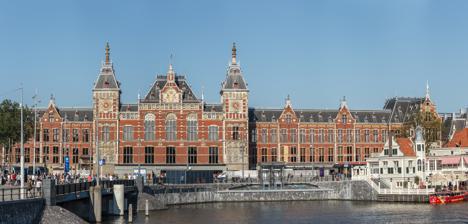
Building: Amsterdam Centraal station
Country: Netherlands
Year built: 1882
Railway station in the Netherlands "Amsterdam Centraal" redirects here. Not to be confused with Amsterdam-Centrum . Amsterdam Centraal Station building in 2016 General information Location Stationsplein 15 Amsterdam Netherlands Coordinates 52°22′42″N 4°54′0″E / 52.37833°N 4.90000°E / 52.37833; 4.90000 Operated by Nederlandse Spoorwegen NS International Arriva DB Fernverkehr Eurostar European Sleeper ÖBB Nightjet Line(s) Amsterdam–Elten railway Amsterdam–Rotterdam railway Amsterdam–Schiphol railway Amsterdam–Zutphen railway Den Helder–Amsterdam railway Nieuwediep–Amsterdam railway Platforms 11 Tracks 15 Connections Metro : 51 52 53 54 Tram : 2, 4, 12, 13, 14, 17, 24, 26 Ferry : F2, F3, F4 : 391, 394, N47, N57, N92, N94, N97 : 305, 306, 314, 316, N01, N04, N10, N14 : 18, 21, 22, 43, 48, 248, N81, N82, N83, N84, N85, N86, N87, N88, N89, N91, N93 Construction Architect Pierre Cuypers Other information Station code Asd IATA code ZYA Website ns.nl/stationsinformatie/asd/amsterdam-centraal History Opened 15 October 1889 ; 135 years ago ( 1889-10-15 ) Passengers 192,178 daily (2018) Services Preceding station Eurostar Following station Rotterdam Centraal towards London Eurostar Terminus Schiphol Airport towards Paris-Nord Schiphol Airport towards Disneyland Paris Schiphol Airport towards Bourg-Saint-Maurice Eurostar (winter) Schiphol Airport towards Marseille-Saint-Charles Eurostar (summer) Preceding station DB Fernverkehr Following station Terminus ICE 43 Utrecht Centraal towards Basel SBB ICE 78 Utrecht Centraal towards Frankfurt (Main) Hbf IC 77 Hilversum towards Berlin Ostbahnhof Preceding station ÖBB Following station Terminus Nightjet Utrecht Centraal towards Innsbruck Hbf or Wien Hbf Utrecht Centraal towards Zürich HB Preceding station European Sleeper Following station Schiphol Airport towards Brussels-South Brussels - Prague Amersfoort Centraal towards Praha hl.n. Preceding station NS International Following station Schiphol Airport towards Brussels-South Intercity Direct 9200 Terminus Preceding station Nederlandse Spoorwegen Following station Amsterdam Sloterdijk towards Schiphol Airport NS Intercity 800 Amsterdam Amstel towards Leeuwarden Schiphol Airport towards Breda NS Intercity Direct 900 Terminus Schiphol Airport towards Rotterdam Centraal NS Intercity Direct 1000 NS Nachtnet 1400 Night train Utrecht Centraal Terminus Terminus NS Intercity 1500 Hilversum towards Deventer Amsterdam Sloterdijk towards Den Haag Centraal NS Intercity 2100 Terminus Amsterdam Sloterdijk towards Vlissingen NS Intercity 2200 NS Intercity 2300 Terminus NS Intercity 2600 Almere Centrum Terminus Amsterdam Sloterdijk towards Enkhuizen NS Intercity 2900 Amsterdam Amstel towards Maastricht Amsterdam Sloterdijk towards Den Helder NS Intercity 3000 Amsterdam Amstel towards Nijmegen Amsterdam Sloterdijk towards Enkhuizen NS Intercity 3900 Amsterdam Amstel towards Heerlen NS Intercity 4500 Terminus Terminus NS Nachtnet 21500 Night train Hilversum Media Park towards Utrecht Centraal Haarlem Terminus NS Nachtnet 22200 Night train Terminus Amsterdam Sloterdijk towards Uitgeest NS Sprinter 4000 Amsterdam Muiderpoort towards Rotterdam Centraal Amsterdam Sloterdijk towards Den Haag Centraal NS Sprinter 4600 Amsterdam Muiderpoort towards Almere Oostvaarders Amsterdam Sloterdijk towards Hoorn NS Sprinter 4800 Terminus Amsterdam Sloterdijk towards Zandvoort NS Sprinter 5400 Amsterdam Sloterdijk towards Hoofddorp NS Sprinter 5800 Amsterdam Muiderpoort towards Amersfoort Vathorst Amsterdam Sloterdijk towards Uitgeest NS Sprinter 7400 Amsterdam Muiderpoort towards Driebergen-Zeist Location Amsterdam Centraal Location within Northern Randstad Show map of Northern Randstad Amsterdam Centraal Amsterdam Centraal (Netherlands) Show map of Netherlands Amsterdam Centraal station ( Dutch : Station Amsterdam Centraal [staːˈɕɔn ˌɑmstərˈdɑm sɛnˈtraːl] ; abbreviation : Asd) is the largest railway station in Amsterdam , North Holland , the Netherlands . A major international railway hub, it is used by 192,000 passengers a day, making it the second busiest railway station in the country after Utrecht Centraal and the most visited Rijksmonument of the Netherlands. National and international railway services at Amsterdam Centraal are provided by NS (Nederlandse Spoorwegen) , the principal rail operator in the Netherlands. Amsterdam Centraal is the northern terminus of Amsterdam Metro routes 51, 53, 54, and stop for 52 operated by municipal public transport operator GVB . It is also served by a number of GVB tram and ferry routes as well as local and regional bus routes operated by GVB, Connexxion and EBS . Amsterdam Centraal was designed by Dutch architect Pierre Cuypers and opened in 1889. It features a Gothic , Renaissance Revival station building and a cast iron platform roof spanning approximately 40 metres. Since 1997, the station building, underground passages, metro station, and the surrounding area have been undergoing major reconstruction and renovation works to accommodate the North-South Line metro route, which was opened on 22 July 2018. Amsterdam Centraal has the second longest railway platform in the Netherlands with a length of 695 metres. Due to the length, each platform may serve two trains, while one embarks from side "a" of a platform and the other, from side "b". History Construction Amsterdam Centraal station, designed by Pierre Cuypers , c. 1890–1900. Aerial photograph of Amsterdam Central station, 1920–1940. First station roof (1889), designed by L.J. Eijmer The station viewed from the A'DAM Tower (originally the Shell Tower) Amsterdam Centraal was designed by Pierre Cuypers , who is also known for his design of the Rijksmuseum in Amsterdam. While Cuypers was the principal architect, it is believed that he focused mostly on the decoration of the station building and left the structural design to railway engineers. The station was built by contractor Philipp Holzmann . The new central station replaced Amsterdam Willemspoort Station, which had closed in 1878, as well as the temporary Westerdok Station used from 1878 to 1889. The idea for a central station came from Johan Rudolph Thorbecke , then the Netherlands Minister of the Interior and responsible for the national railways, who, in 1884, laid two proposals before the Amsterdam municipal council. In the first proposal, the station would be situated between the Leidseplein and the Amstel river. In the other, it would be built in the open harbour front allowing for the station to be connected to the existing main lines in the area to the west and the south, but also to a projected new northern line. Cuypers' design of the station building in many ways strongly resembled his other architectural masterpiece, the Rijksmuseum , of which the construction had begun in 1876. It features a palace -like, Gothic / Renaissance Revival facade, with two turrets and many ornamental details and stone reliefs referring to the capital city's industrial and commercial importance. A royal waiting room for the Dutch monarchy (one of three in active use in the country today) was also included in the design. Cuypers' station reflects the romantic nationalistic mood in the late nineteenth-century Netherlands , with its many decorative elements glorifying the nation's economic and colonial power at the time. As with the Rijksmuseum , the station's overall architecture reminded many contemporaries of medieval cathedrals. For that reason, as well as for the fact that it became increasingly clear that the national government wanted the station to be built at the city's waterfront effectively separating the city from the IJ lake , the plan was highly controversial. In his book on the history of city, Amsterdam historian Geert Mak writes that: Almost all of Amsterdam's own experts and others involved thought this to be a catastrophic plan, 'the most disgusting possible attack on the beauty and glory of the capital'. Nevertheless, the building of the Central Station in front of the open harbour was forced through by the railway department of the Ministry of Transport in The Hague , and the Home Secretary, Thorbecke . Finally, the plan made its way through the Amsterdam municipal council by a narrow majority. Construction works started in 1882. The station is built on three interconnected artificial islands in the IJ lake. These islands were created with sand taken from the dunes near Velsen , which had become available as a result of the excavation of the North Sea Canal . The islands together are known as Stationseiland (Station Island). Like many other structures in Amsterdam, the station was built on wooden piles (8,687 pieces). The construction of the station was delayed because of the instability of the soil, which set back the completion of the work by several years. The station building was completed in 1884, but the commission to Cuypers did not include the roofwork of the platforms. Therefore, the station did not yet feature its distinctive station roof. This roof, consisting of 50 curved trusses and a span of almost 45 meters (147 ft 8 in), was designed by L.J. Eijmer, a civil engineer with the private railroad company Staatsspoorwegen . The roof was manufactured by Andrew Handyside and Company of Derby , England . Cuypers did design the decorations for the trusses and the gable ends. On 15 October 1889, the station was officially opened, drawing large numbers of crowds. The visitors were charged 0.25 guilders to see the station; in the first two days after the opening, several dozens of thousands paid. The opening of the central station marked the city's transition from a waterfront city to an inland city, spurring further redevelopment activities in the city centre which included the realignment of streets and the filling up of canals. The waterways would soon be replaced by tramways and cars as the primary modes of transport in the city. In 1920, the East Wing of the station (the lower end of the building) was demolished and replaced by "The East", a postal service building designed by Cuypers' son Joseph. A second, narrower and longer but similar roof on the north side of the station was completed in 1922. Early expansions and modernization In the 1950s, a pedestrian tunnel was created between the station and the road in front of it, which terminated inside the station. With the construction of the metro tunnel in the late 1970s, both the pedestrian tunnel and the road in front of the station disappeared. In the early 1980s, the central hall and middle tunnel were considerably widened and modernized. In the 1990s, a new signaling post was built on the western side of the station. In addition, the number of tracks on that side was expanded in order to increase capacity in the direction of Sloterdijk station . In 1996, a third, 'centre roof' designed by Jan Garvelink, architect at Holland Rail Consult, was built between the two existing roofs, whereby all platforms at the station were now covered. Later reform and expansion IJzijde station hall Since 1997, the station has been continuously undergoing reconstruction works because of the development of the North-South Line of the Amsterdam Metro , which was originally planned to be completed in 2014. Due to several setbacks, some at the Amsterdam Centraal building site, the line was fully completed in 2018. Construction works at the station include a renovation of the station building, including the reconstruction of original station features which had disappeared over the years, a redevelopment of the Stationsplein (Station Square), and a new bus station on the north side of the station. In 2000, the new western passenger tunnel opened replacing the main tunnel in the centre of the station which was shut down enabling the construction of the new metro line. In 2004, platforms 10-15 were extended to accommodate international high-speed rail services. Construction works for the bus station commenced in 2003, opened in 2009 and finished in 2014. It includes the construction of a fourth station roof and a station hall with space for shops and restaurants. It replaces 5 small bus stations and several isolated bus stops across the Station Island. With all buses eventually moving to the new bus station on the north side, the Station Island should only be accessible to pedestrians, cyclists and trams. The three passenger tunnels underneath the station were upgraded and provided with convenience stores and kiosks. In addition, two new passageways were created enabling the hosting of larger retail stores, geared towards passengers who have more time to spend at the station. Eurostar calling at Amsterdam Centraal station On 4 February 2020, the Minister of Infrastructure and Water Management , Cora van Nieuwenhuizen , and the UK Transport Secretary , Grant Shapps , announced that juxtaposed controls would be established in the station. According to the announcement, starting from 30 April 2020, Eurostar passengers travelling to the UK would clear exit checks from the Schengen Area as well as UK entry checks (conducted by the UK Border Force ) in the station before boarding their train (without having to disembark at Brussels-South station , go through the juxtaposed controls there, and re-board the train before continuing their journey to the UK). However, the launch was postponed due to the COVID-19 pandemic . The inauguration of juxtaposed controls in the station subsequently took place on 26 October 2020. From 2017 there will be further reconstruction works at the station. A number of platforms will be widened making use of the tracks which do not currently have platforms. This means that alterations will be made in the tunnels under the platforms again. Furthermore, the eastern tunnel will be made wider, based on the example of the middle tunnel. The old railway bridges to the east of the station will also be replaced. Railway station layout Amsterdam Centraal station from the side v t e Amsterdam Centraal station Legend Train services: A'dam–Schiphol ry. to Schiphol Airport Den Helder–A'dam ry. to Zaandam Metro access: A'dam–Haarlem–R'dam ry. to Haarlem Korte Prinsengracht Metro station 1 52 to Zuid 2 52 to Noord 1 2 51 53 54 to Amstel Westertoegang 1 Ferry lines F4 to NDSM and F3 to Buiksloterweg 4 a 7 a 10 a 13 a 15 a Tram lines 2, 12 , 13, and 17 to Dam Square (west side) 2 a 5 a 8 a 11 a 14 a B3 B1 3 9 B4 B2 IJ Tram lines 4 and 14 to Dam Square (east side) A3 A1 A4 A2 6 12 Royal waiting room 2 b 5 b 8 b 11 b 14 b for the Dutch monarchy 4 b 7 b 10 b 13 b 15 b Border control terminal for cross-Channel trains Oostertoegang Ferry line F2 to IJplein Oosterdoksdoorgang Tram line 26 (IJtram) to Rietlandpark A'dam–Zutphen ry. / Weesp–Lelystad ry. to Almere A'dam–Zutphen ry. to Amersfoort A'dam–Arnhem ry. to Utrecht Amsterdam Centraal has 15 tracks, 11 of which are alongside a platform : four island platforms with tracks along the full length on both sides (tracks 4/5, 7/8, 10/11, 13/14); one side platform with one track along the full length (track 15); and one bay platform with two tracks (tracks 1/2). Platforms 2-15 have an A-side (to the west) and a B-side (to the east). This means that there are 21 places where a train can be positioned for passenger access, with scissors crossings in the middle enabling trains to pass each other. Track 1 terminates short of the western end of the station building, which fronts track 2. Tracks 3, 6, 9, and 12 have no platform. Railway services Amsterdam Centraal is a terminus station on many historical railway lines in the Netherlands: the Amsterdam–Rotterdam railway (1839), also known as the Oude Lijn , via Haarlem , Leiden and The Hague (Den Haag); the Den Helder–Amsterdam railway (1865), also known as the Staatslijn K , from Den Helder to Amsterdam via Alkmaar and Uitgeest ; the Amsterdam-Zutphen railway (1874), also known as the Oosterspoorweg , via Hilversum , Amersfoort and Apeldoorn ; the Amsterdam-Elten railway (1856), also known as the Rhijnspoorweg , via Utrecht and Arnhem ; and the Amsterdam-Schiphol railway (1986), also known as the Westtak Ringspoorbaan . As of December 2014, Amsterdam Centraal is served by 8 international rail routes and 22 national rail routes. From Amsterdam Central Station, one can travel by train to most major destinations in the Netherlands and surrounding countries. In the 2024 timetable, the station will be served by the following train series: International rail Train Operator(s) Route Notes 450 European Sleeper Brussel-Zuid – Antwerpen-Centraal – Roosendaal – Rotterdam Centraal – Den Haag HS – Schiphol Airport – Amsterdam Centraal – Amersfoort Centraal – Deventer – Bad Bentheim – Berlin Hbf – Dresden Hbf – Praha hl.n. Stops 2-3x per week. Does not stop at Schiphol Airport and Den Haag HS towards Brussels. Eurostar 9100 Eurostar Amsterdam Centraal – Rotterdam Centraal – Brussel-Zuid – Lille-Europe – London St Pancras International Lille-Europe is served irregularly. Eurostar 9300 Eurostar Amsterdam Centraal – Schiphol Airport – Rotterdam Centraal – Antwerpen-Centraal – Brussel-Zuid – Paris-Nord Various journeys only between Amsterdam and Brussels Eurostar 9900 Eurostar Amsterdam Centraal – Schiphol Airport – Rotterdam Centraal – Antwerpen-Centraal – Brussel-Zuid – [ Aéroport Charles-de-Gaulle 2 TGV – Marne-la-Vallée - Chessy ] / [ Chambéry-Challes-les-Eaux – Albertville – Moûtiers - Salins - Brides-les-Bains – Aime-La Plagne – Landry – Bourg-Saint-Maurice ] / [ Valence-Rhône-Alpes-Sud TGV – Avignon TGV – Aix-en-Provence TGV – Marseille Saint-Charles ] Marne-la-Vallée - Chessy 2 times a day. Bourg-Saint-Maurice 1 time a week in winter. Marseille Saint-Charles 1 time a week in summer. 140/240 IC 77 Intercity ( NS International / DB Fernverkehr ) Amsterdam Centraal – Hilversum – Amersfoort Centraal – Apeldoorn – Deventer – Hengelo – Bad Bentheim – Rheine – Osnabrück Hbf – Bünde (Westf) – Hannover Hbf – Berlin-Spandau – Berlin Hbf – Berlin Ostbahnhof Doesn't stop in Almelo. Runs every 2 hours. 9200 IC 35 Intercity Direct, Beneluxtrein ( NS International ) Amsterdam Centraal – Schiphol Airport – Rotterdam Centraal – Breda – Noorderkempen – Antwerpen-Centraal – Mechelen – Brussels Airport-Zaventem – Brussel-Noord – Brussel-Centraal – Brussel-Zuid Via HSL-Zuid , between Schiphol and Rotterdam, a surcharge is payable for travel within the Netherlands. 100 ICE 43 Intercity Express ( NS International ) Amsterdam Centraal – Utrecht Centraal – Arnhem Centraal – Oberhausen Hbf – Duisburg Hbf – Düsseldorf Hbf ] / [ Hannover Hbf – Minden (Westf) – Herford – Bielefeld Hbf – Gütersloh Hbf – Hamm (Westf) – Hagen Hbf – Wuppertal Hbf ] – Köln Hbf – Siegburg/Bonn – Frankfurt (Main) Flughafen Fernbahnhof – Mannheim Hbf – Karlsruhe Hbf – Offenburg – Freiburg (Breisgau) Hbf – Basel Bad Bf – Basel SBB Once a day between Amsterdam and Basel. 400 ÖBB ( Nightjet ) Amsterdam Centraal – Utrecht Centraal – Arnhem Centraal – Innsbruck Hbf / Vienna / Zürich HB National rail National rail services at the station are provided by NS , the principal rail operator in the Netherlands. NS offers four types of rail service from Amsterdam Centraal: Intercity Direct operating on the HSL-Zuid high-speed rail line, long-distance Intercity services, local Sprinter services, and the Nachtnet night service. Train Operator(s) Route 800 Intercity ( NS ) Maastricht – Sittard – Roermond – Weert – Eindhoven Centraal – 's-Hertogenbosch – Utrecht Centraal – Amsterdam Centraal – Alkmaar – ( Den Helder ) 1400 Intercity ( NS ) Utrecht Centraal – Amsterdam Centraal – Schiphol Airport – Den Haag HS – Rotterdam Centraal 1500 Intercity ( NS ) Amsterdam Centraal – Hilversum – Amersfoort Centraal – Apeldoorn – Deventer 2100 Intercity ( NS ) Amsterdam Centraal – Haarlem – Leiden Centraal – Den Haag Centraal 2200 Intercity ( NS ) Amsterdam Centraal – Amsterdam Sloterdijk – Haarlem – Leiden Centraal – Den Haag HS – Delft – Schiedam Centrum – Rotterdam Centraal – Dordrecht – Roosendaal – Vlissingen 2300 Intercity ( NS ) Amsterdam Centraal – Amsterdam Sloterdijk – Haarlem – Leiden Centraal – Den Haag HS – Delft – Schiedam Centrum – Rotterdam Centraal – Dordrecht – Roosendaal – Vlissingen 2600 Intercity ( NS ) Almere Centrum – Amsterdam Centraal 12600 Intercity ( NS ) Groningen – Assen – Zwolle – Lelystad Centrum – Almere Centrum – Amsterdam Centraal 2900 Intercity ( NS ) Enkhuizen – Hoorn – Amsterdam Centraal – Utrecht Centraal – 's-Hertogenbosch – Eindhoven Centraal – Weert – Roermond – Sittard – Maastricht 3000 Intercity ( NS ) Nijmegen – Arnhem Centraal – Ede-Wageningen – Veenendaal-De Klomp – Driebergen-Zeist – Utrecht Centraal – Amsterdam Centraal – Zaandam – Alkmaar – Den Helder 3900 Intercity ( NS ) Enkhuizen – Hoorn – Amsterdam Centraal – Utrecht Centraal – 's-Hertogenbosch – Eindhoven Centraal – Weert – Roermond – Sittard – Heerlen 12100 Intercity ( NS ) Amsterdam Centraal – Amsterdam Sloterdijk – Haarlem – Zandvoort aan Zee 22200 Intercity ( NS ) Amsterdam Centraal – Haarlem 900 Intercity Direct ( NS ) Amsterdam Centraal – Schiphol Airport – Rotterdam Centraal – Breda 1000 Intercity Direct ( NS ) Amsterdam Centraal – Schiphol Airport – Rotterdam Centraal – Breda 4000 Sprinter ( NS ) Uitgeest – Zaandam – Amsterdam Centraal – Breukelen – Woerden – Gouda – Rotterdam Centraal 4500 Sprinter ( NS ) Amsterdam Centraal – Hoorn – Enkhuizen 4600 Sprinter ( NS ) (Den Haag Centraal – ) Leiden Centraal – Schiphol Airport – Amsterdam Sloterdijk – Amsterdam Centraal – Weesp – Almere Centrum – ( Almere Buiten – Almere Oostvaarders ) 4800 Sprinter ( NS ) Amsterdam Centraal – Haarlem – Alkmaar – Hoorn 5400 Sprinter ( NS ) Amsterdam Centraal – Haarlem – Zandvoort aan Zee 5800 Sprinter ( NS ) Amersfoort Vathorst – Amersfoort Centraal – Hilversum – Weesp – Amsterdam Centraal – Amsterdam Sloterdijk – Schiphol Airport – Hoofddorp 7400 Sprinter ( NS ) Uitgeest – Zaandam – Amsterdam Centraal – Breukelen – Utrecht Centraal – Driebergen-Zeist 32790 Nachttrein ( Arriva ) Groningen – Assen – Zwolle – Lelystad Centrum – Almere Centrum – Amsterdam Centraal – Schiphol Airport Other transport Metro services Centraal Station Amsterdam Centraal metro station platform for Line 52 General information Location Stationsplein 15, Amsterdam Netherlands Owned by City of Amsterdam Operated by Amsterdam Metro Line(s) 51 Line 51 52 Line 52 53 Line 53 54 Line 54 Platforms 2 Tracks 2 Train operators GVB Construction Structure type Underground History Opened 22 July 2018 Services Preceding station Amsterdam Metro Following station Terminus Line 51 Nieuwmarkt towards Isolatorweg Line 53 Nieuwmarkt towards Gaasperplas Line 54 Nieuwmarkt towards Gein Noorderpark towards Noord Line 52 Rokin towards Station Zuid Location Centraal Station Location within metro van Amsterdam Amsterdam Centraal metro station (called Centraal Station on the Amsterdam Metro system) opened in 1980. It is the terminus station of three routes: Line 51 (Amsterdam Centraal - Isolatorweg ), Line 53 (Amsterdam Centraal - Gaasperplas ), and Line 54 (Amsterdam Centraal - Gein ). In July 2018, the new Line 52 ( Noord Station - Zuid Station ) opened. The metro station is only accessible with an OV-chipkaart smart card, the national fare system for public transport in the Netherlands. Disposable cards for one-hour, one-day or multiple-day use are available at ticket machines in the metro station hall. As of 2018, the following metro services call at Centraal Station: Route Line From Via To Frequency Line 51 Centraal Station Nieuwmarkt , Waterlooplein , Weesperplein , Wibautstraat , Amstelstation , Spaklerweg , Overamstel , Station RAI , Station Zuid , Amstelveenseweg , Henk Sneevlietweg , Heemstedestraat , Station Lelylaan , Postjesweg , Jan van Galenstraat , De Vlugtlaan , Station Sloterdijk Isolatorweg 8/hour (peak hours), 6/hour (Mon-Sun until 8.00 pm), 5/hour (from 8.00 pm, Sat-Sun until 10.00 am) Line 52 Noord Noorderpark , Centraal Station , Rokin , Vijzelgracht , De Pijp , Europaplein Station Zuid 10/hour (Mon-Sun until 10.00 pm), 8/hour (Sat-Sun until 10.00 pm, Mon-Sun after 10.00 pm) Line 53 Centraal Station Nieuwmarkt , Waterlooplein , Weesperplein , Wibautstraat , Amstelstation , Spaklerweg , Van der Madeweg , Venserpolder , Station Diemen Zuid , Verrijn Stuartweg , Ganzenhoef , Kraaiennest Gaasperplas 8/hour (peak hours), 6/hour (Mon-Sun until 10.00 pm), 4/hour (Sat-Sun until 10.00 am, Mon-Sun after 10.00 pm) Line 54 Centraal Station Nieuwmarkt , Waterlooplein , Weesperplein , Wibautstraat , Amstelstation , Spaklerweg , Van der Madeweg , Station Duivendrecht , Strandvliet , Station Bijlmer ArenA , Bullewijk , Station Holendrecht , Reigersbos Gein 8/hour (peak hours), 6/hour (Mon-Sun until 8.00 pm), 5/hour (Sat-Sun until 10.00 am, Mon-Sun after 8.00 pm) Tram services Tram stop for routes 2, 12, 13 and 17 on the west side ( Westzijde ) Tram services at Amsterdam Centraal are provided from two tram stations on Stationsplein (Station Square), situated in front of the station's main entrance. Tram routes 2, 12, 13 and 17 call on the west side ( Westzijde , Platform B) of the square, the other routes call on the east side ( Oostzijde , Platform-A). Tram Service Operator From To Via Frequency 2 GVB Centraal Station Nieuw Sloten Leidseplein, Museumplein, Willemsparkweg, Hoofddorpplein, Heemstedestraat metro station , Sloten 8 to 10x per hour (Monday-Friday), 6x per hour (Weekends) 4 GVB Centraal Station Station RAI Rembrandtplein, De Pijp, Rivierenbuurt 6x per hour. 4x per hour (Evenings/Sundays) 12 GVB Centraal Station Amstel Station Leidseplein, Museumplein, De Pijp 6 to 8x per hour. 6 to 9x per hour (Saturday). 6 to 8x per hour (Sundays) 13 GVB Centraal Station Geuzenveld Westermarkt, Oud West, Overtooseveld Noord, Jan van Galenstraat metro station , Slotermeer 6 to 8x per hour. 4 to 8x per hour (Sundays) 14 GVB Centraal Station Flevopark Waterlooplein, Artis , Alexanderplein 8 to 10x per hour (Monday-Friday), 6 to 8x per hour (Saturday), 4 to 6x per hour (Sundays) 17 GVB Centraal Station Dijkgraafplein ( Osdorp ) Westermarkt, Marnixstraat Bus Station, Kinkerstraat, Surinameplein, Lelylaan station , Meer en Vaart, Osdorp Central 6 to 10x per hour (Monday-Friday), 6x per hour (Weekend) 26 GVB Centraal Station IJburg Piet Heinkade, Rietlandpark, Zuiderzeeweg (P&R), IJburglaan 6 to 10x per hour. 6x per hour (Saturdays). 4 to 6x per hour (Sundays) Bus services City services A GVB route 43 bus on platform E As of July 2018, GVB city bus routes 18, 21 and 22 and 48 depart from the new bus platform G on the lake side of the station ( IJzijde or 'IJ side'). Bus Service Operator Platform From Via To 18 GVB G-K Centraal Station Westerdok, De Baarsjes, Mercatorplein, Postjesweg metro station , Johan Huizingalaan Slotervaart 21 GVB G-K Centraal Station Westerdok, Van Hallstraat, Haarlemmerweg, Bos en Lommerplein, De Vlugtlaan metro station , Geuzenveld Noord Geuzenveld 22 GVB G-C & G-J Muiderpoort Station Spaarndammerbuurt, Centraal Station, Indische Buurt Station Sloterdijk 43 GVB G-E Centraal Station Java Eiland, KNSM Eiland Borneo Eiland 48 GVB G-J Centraal station Spaarndammerbuurt Houthaven City nightbuses Night bus services operate daily, starting around midnight and running until around 6 AM. From Monday to Thursday, night buses run once per hour. On Fridays, Saturdays, and Sundays, they run twice per hour. As of December 2014, all night buses depart from platform G on the lake side of the station and call at all main entertainment areas in Amsterdam's city centre, including Leidseplein and Rembrandtplein . Bus Service Operator From To N01 EBS Centraal Station Purmerend Overwhere N04 EBS Centraal Station Purmerend Purmer-Noord N10 EBS Centraal Station Edam N14 EBS Centraal Station Hoorn N23 Keolis Centraal Station Station Almere Centrum N47 Connexxion Centraal Station Uithoorn, via Amstelveen N57 Connexxion Centraal Station Aalsmeer, via Amstelveen N81 GVB Centraal Station Station Sloterdijk N82 GVB Centraal Station Geuzenveld N83 GVB Centraal Station Osdorp de Aker N84 GVB Centraal Station Amstelveen Busstation N85 GVB Centraal Station Gein N86 GVB Centraal Station Station Bijlmer ArenA N87 GVB Centraal Station Station Bijlmer ArenA N88 GVB Centraal Station Nieuwe Sloten N89 GVB Centraal Station IJburg, via Muiderpoort Station N91 GVB Centraal Station Nieuwendam N92 Connexxion Centraal Station Zaandam Station N93 GVB Centraal Station Molenwijk N94 Connexxion Centraal Station Westzaan N97 Connexxion Centraal Station Nieuw-Vennep, via Schiphol Airport Noord Holland services An R-Net EBS bus at the new bus station. EBS (part of Egged ) regional bus services depart from a new bus station on the IJ lake side of the station (beyond platform 15). This can be reached from the main central walkway via escalators. Connexxion bus services depart from the Kamperbrug bus stops on the city centre side of the station. Bus Service Operator Route 305 EBS R-Net Amsterdam Centraal – Ilpendam – Purmerend – De Rijp 314 EBS R-Net Amsterdam Centraal – Monnickendam – Edam – Station Hoorn 316 EBS R-Net Amsterdam Centraal – Monnickendam – Volendam – Edam Busstation 391 EBS R-Net Amsterdam Centraal – Zaandam – Zaanse Schans 800 EBS Amsterdam Centraal → Zaanse Schans → Edam → Volendam → Amsterdam Centraal 801 EBS Amsterdam Centraal → Volendam → Edam → Zaanse Schans → Amsterdam Centraal Ferry services IJ lake ferry at Amsterdam Centraal. Free-of-charge ferry services from Amsterdam Centraal to the borough of Amsterdam North across the IJ lake depart from the quay on the northern side of the station at the De Ruijterkade . Just behind the station is the EYE Film Institute Netherlands , easily accessible with a free ferry. Ferry Service Operator From To Frequency Notes IJpleinveer (F2) GVB Centraal Station IJplein 2 to 4x per hour(Monday to Saturday). 2x per hour (Sunday) On Sunday mornings limited services. Buiksloterwegveer (F3) GVB Centraal Station Buiksloterweg 24 hours a day, every 6 to 12 minutes (Monday to Sunday) NDSM-werfveer (F4) GVB Centraal Station NDSM-werf 2 to 6x per hour (Monday to Friday). 2 to 6 (Weekend). 2x per hour late evenings and night Late night services Friday (Saturday early morning) and Saturday (Sunday early morning). Underwater bicycle parking Stationsplein bicycle parking IJboulevard bicycle parking Due to the completion of the Stationseiland project and the implementation of the Entree plan, the station has had two indoor bicycle parking station and two station bicycle parking stations around the station since 2023. After moving both car traffic and bus traffic from the station square to the rear of the station, the municipality has further reduced the large number of bicycles parked on the street around the station with the construction of these two large station bicycle parkings at the station, whereby cyclists have to park their bicycles in the sheds and no longer on the street. The Stationsplein Bicycle Parking, the largest bicycle shed in Amsterdam, opened on 26 January 2023 at Central Station. The bicycle shed is located under the water of the Open Havenfront, between Stationsplein and Prins Hendrikkade . The main entrance is at the Martelaarsgracht . Access to and from the station is via the central metro hall. The bicycle parking has space for 7,000 bicycles. There is no space for cargo bikes, fat bikes and scooters. Construction started in the summer of 2018 and was completed after more than four years. During this period, the water from the Open Havenfront was pumped away and part of the Prins Hendrikkade, with the former Prins Hendrikplantsoen, was excavated. The storage facility was built in the construction pit, after which the water returned. Above the storage facility there are now jetties for tour boats . On 22 February 2023, the IJboulevard Bicycle Parking was also completed and put into use on the north side of Central Station, which was built in the water of the IJ and will be located under the new IJboulevard along the De Ruijterkade (construction started in March 2021). 4,000 bicycles can be parked here. See also Railway stations in the Netherlands List of tourist attractions in Amsterdam References Inline citations